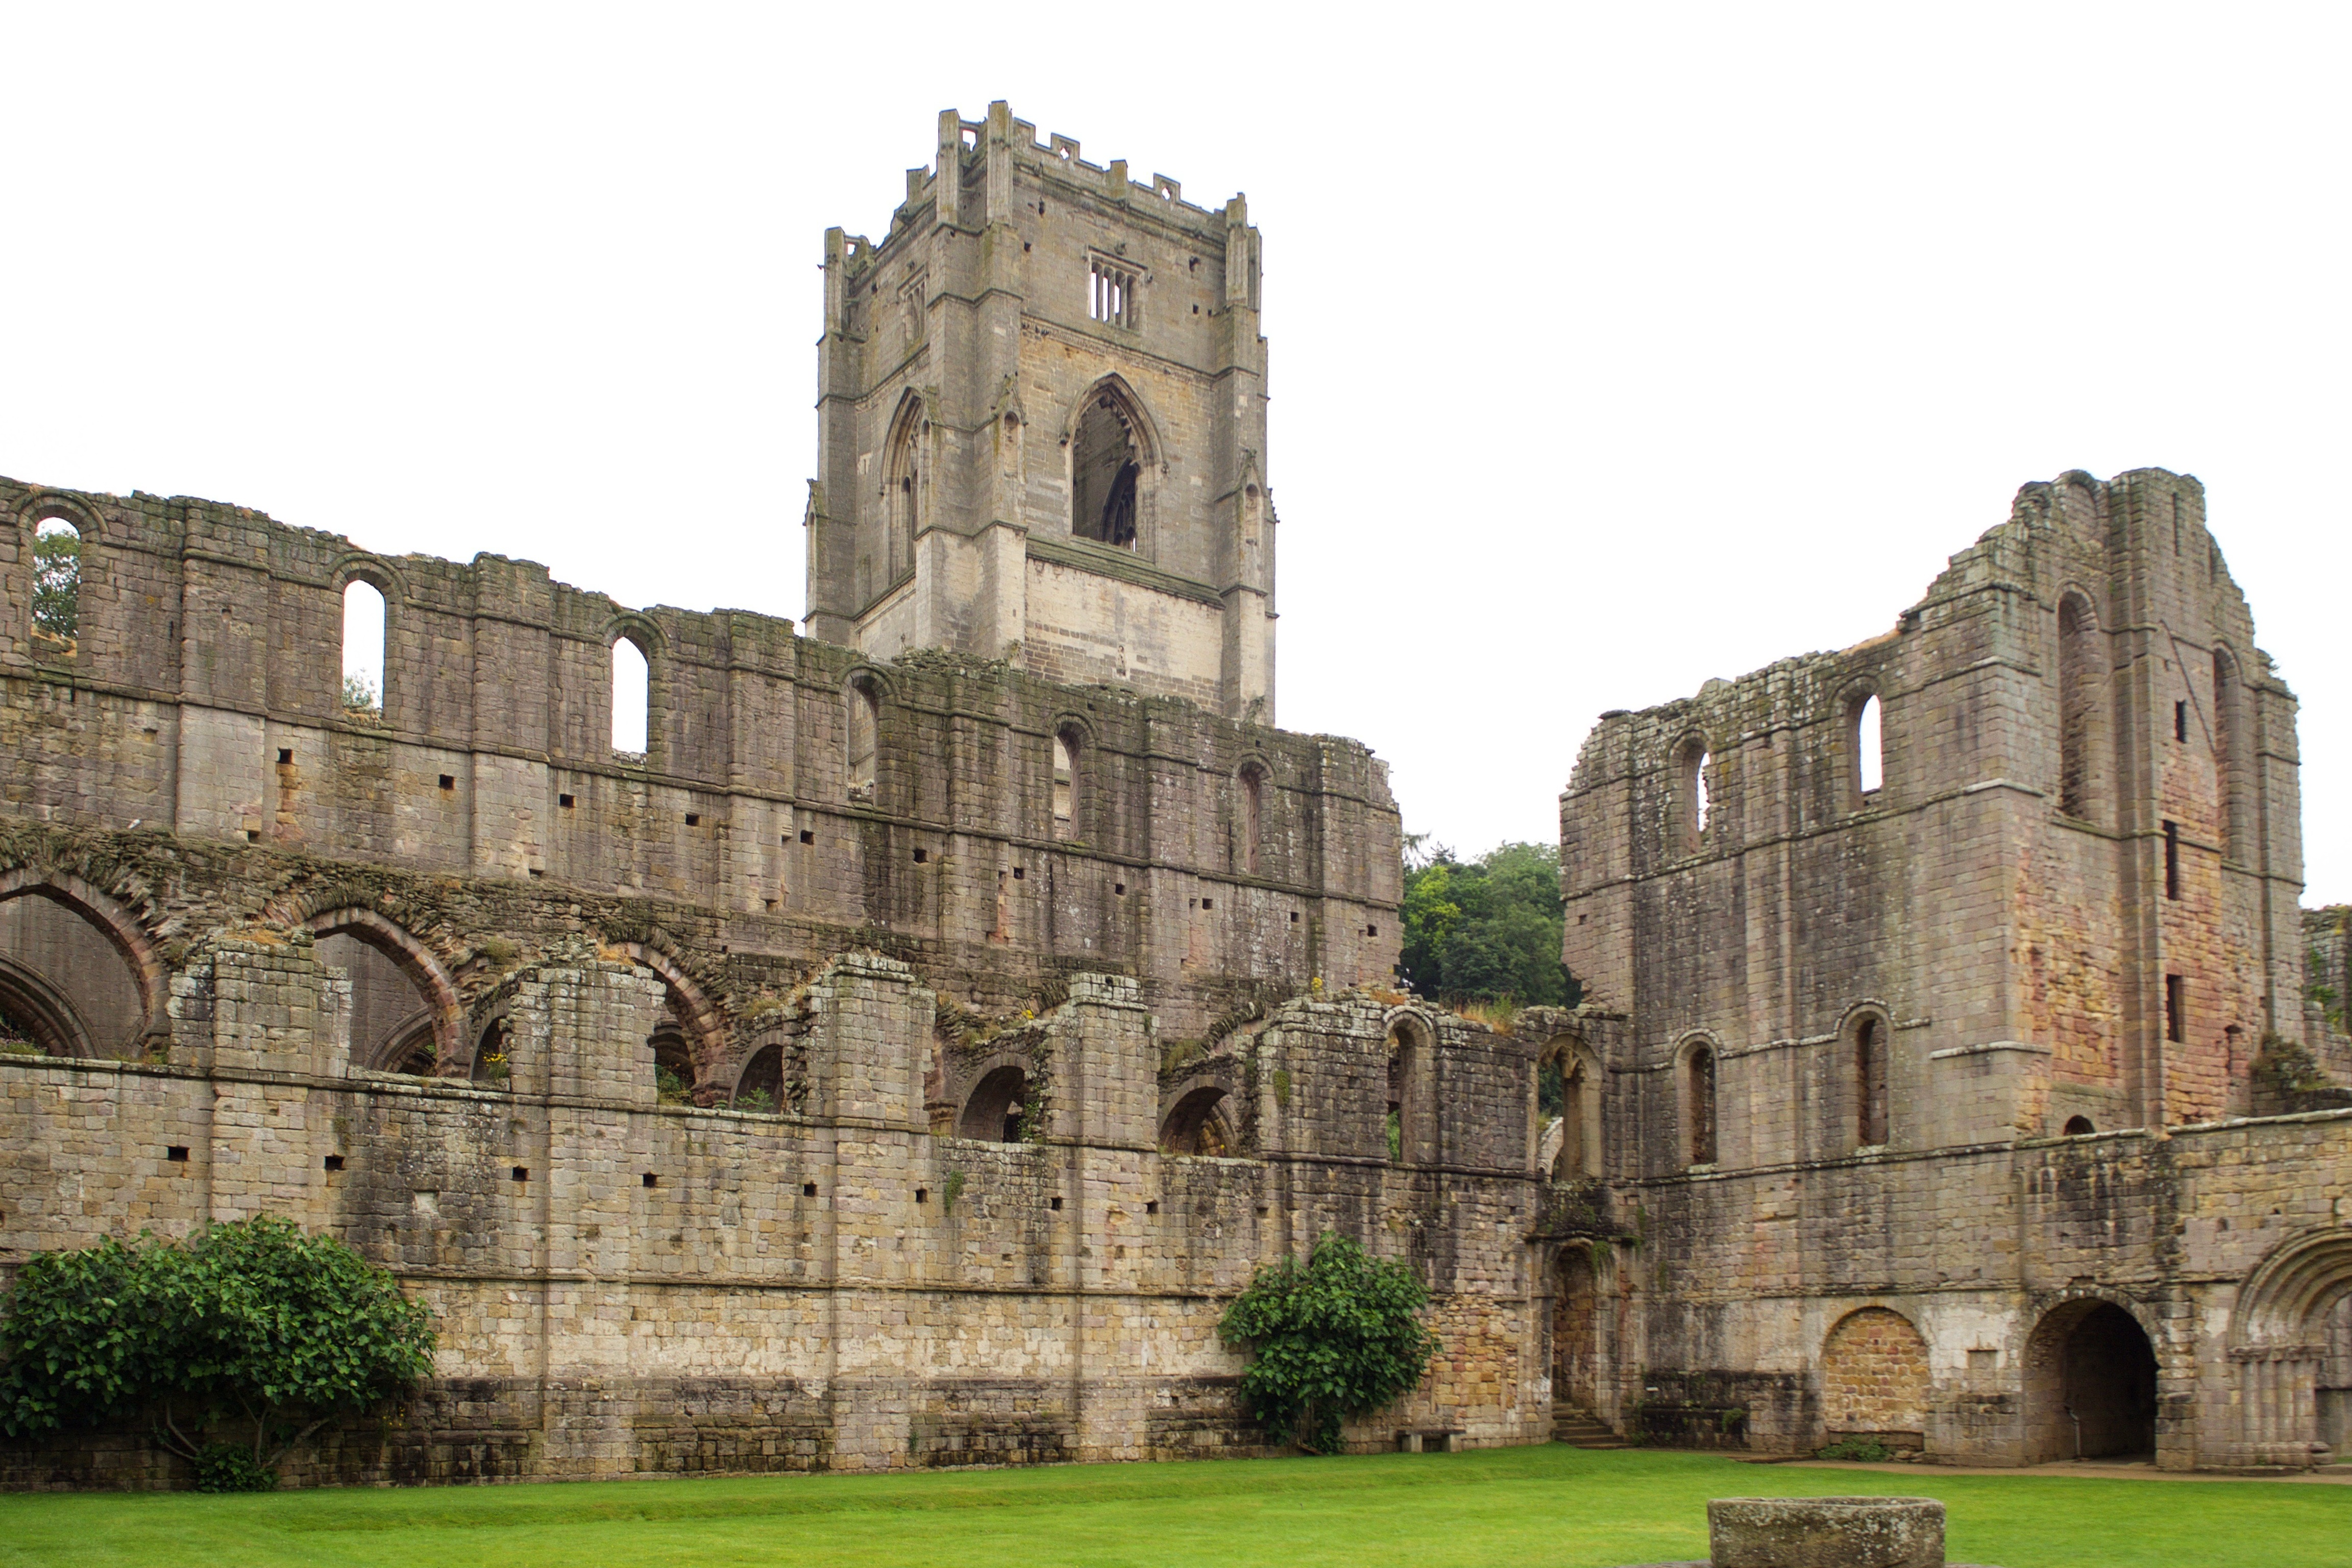
building, chateau, palace, castle, cathedral, fortification, ruin, place of worship, medieval architecture, england, yorkshire, ruins, monastery, abbey, estate, moat, united kingdom, tours, stately home, unesco world heritage site, fountains abbey, national treust, cistercian monastery, historic site, ancient roman architecture, byzantine architecture